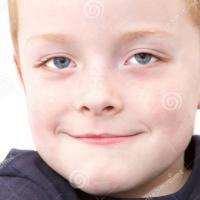
Age group: age 01-10